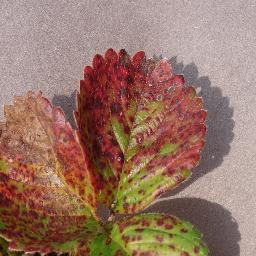
Label: Strawberry___Leaf_scorch